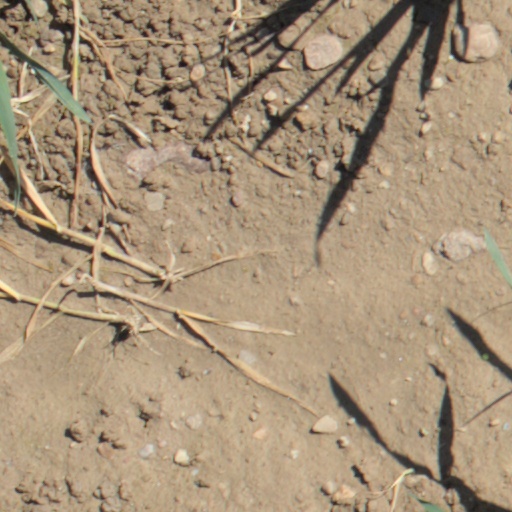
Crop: wheat